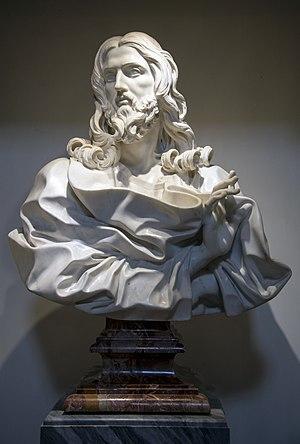
Le Buste Salvator Mundi est la dernière sculpture réalisée par l'artiste baroque Gian Lorenzo Bernini, dit Le Bernin, en 1679, lorsqu'il avait 80 ans. Comme formulé dans son testament, la sculpture est léguée à la reine Christine de Suède, son amie et mécène. Considérée perdue et « redécouverte » en 2001 par l'historien de l'art Francesco Petrucci, l'œuvre est actuellement conservée dans la Basilique Saint-Sébastien-hors-les-Murs a Rome.